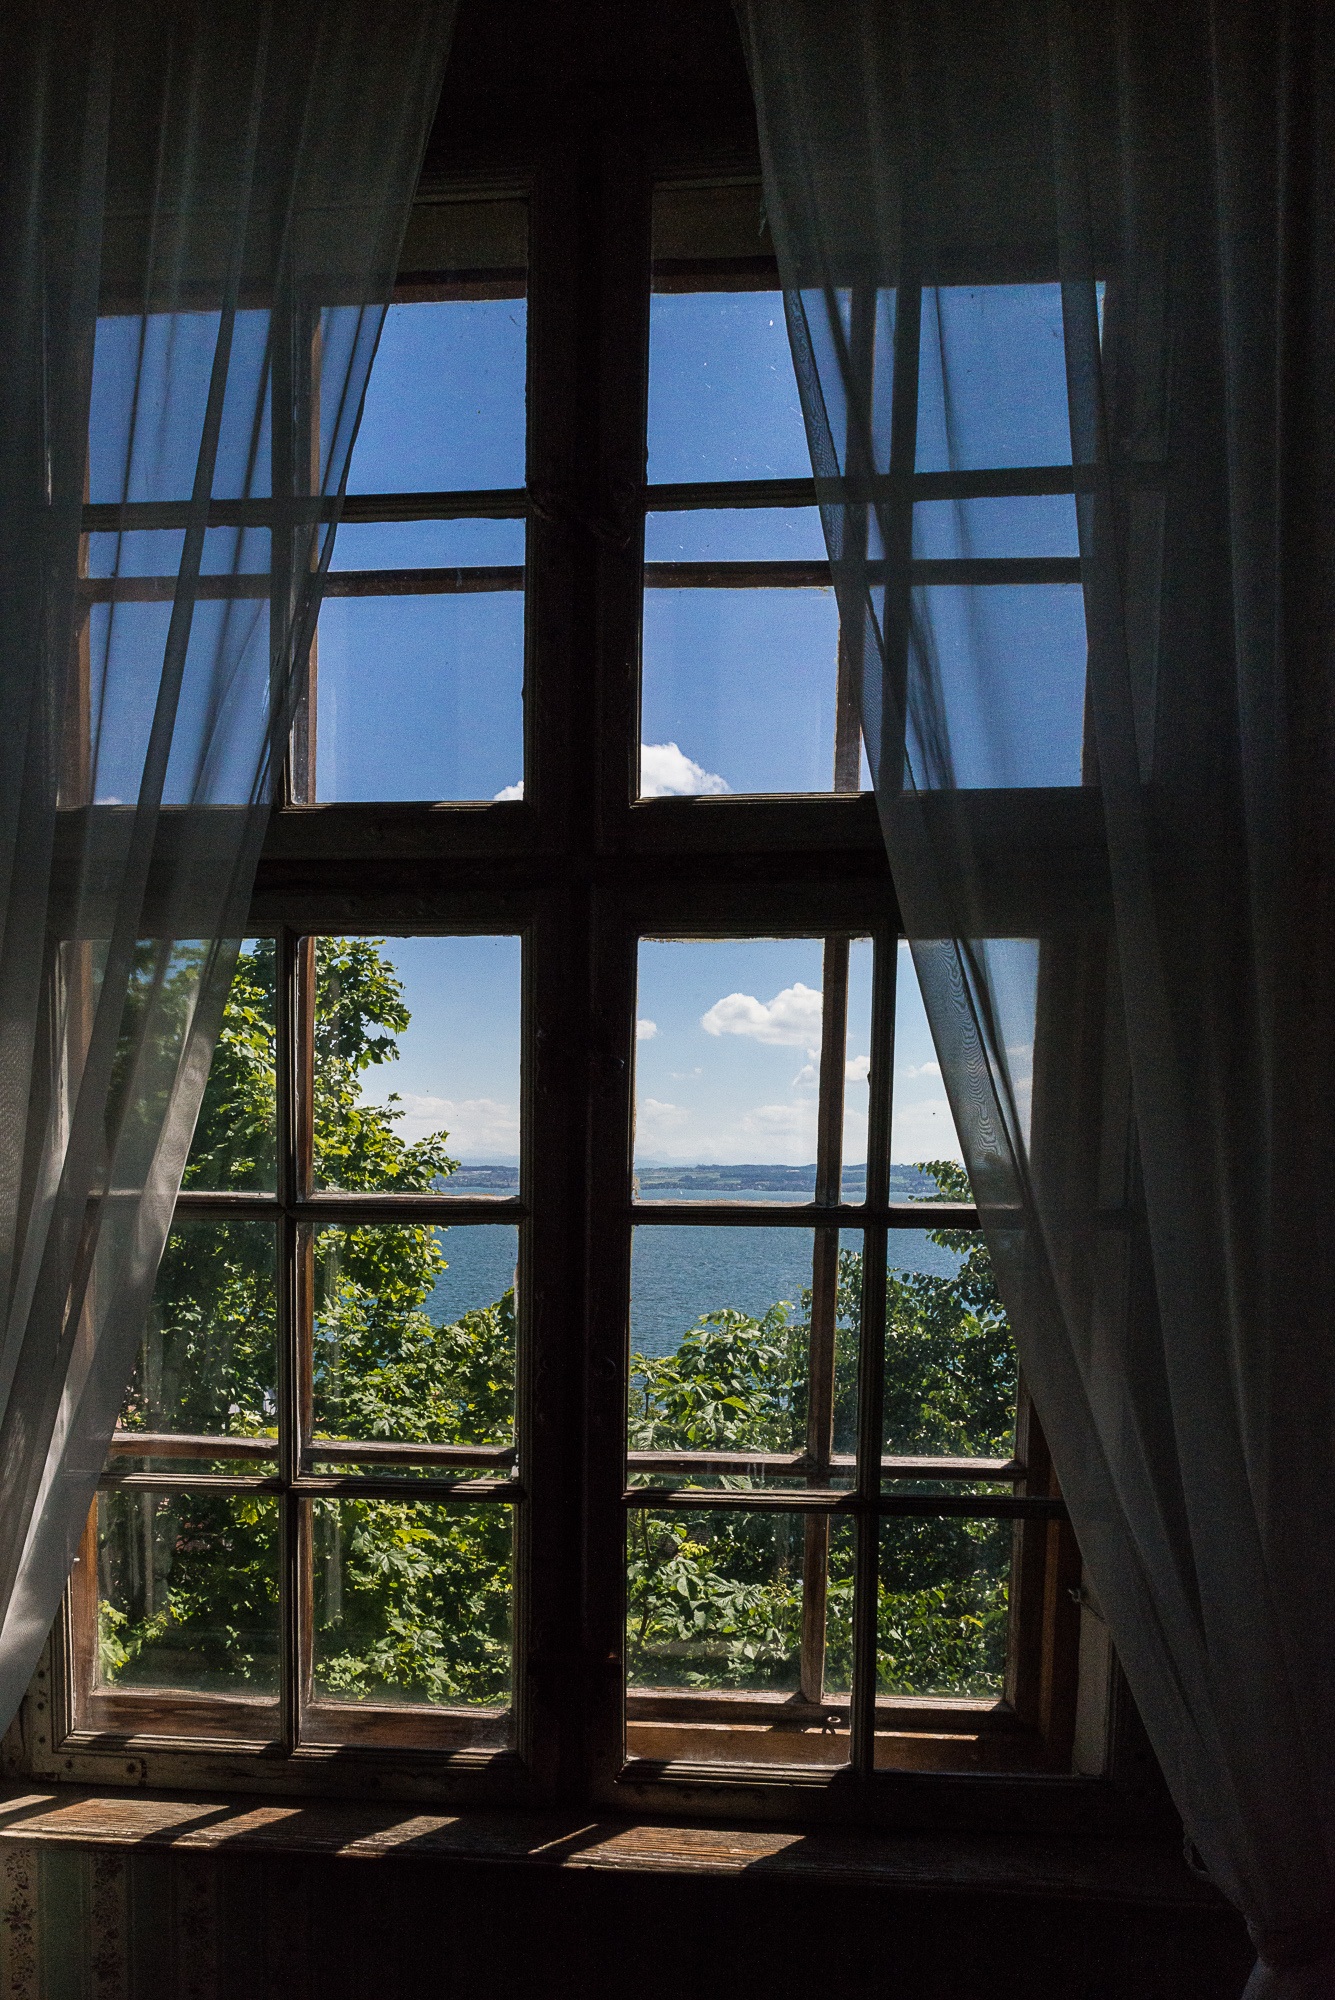
light, architecture, wood, house, sunlight, window, home, reflection, blue, interior design, symmetry, grid, window covering